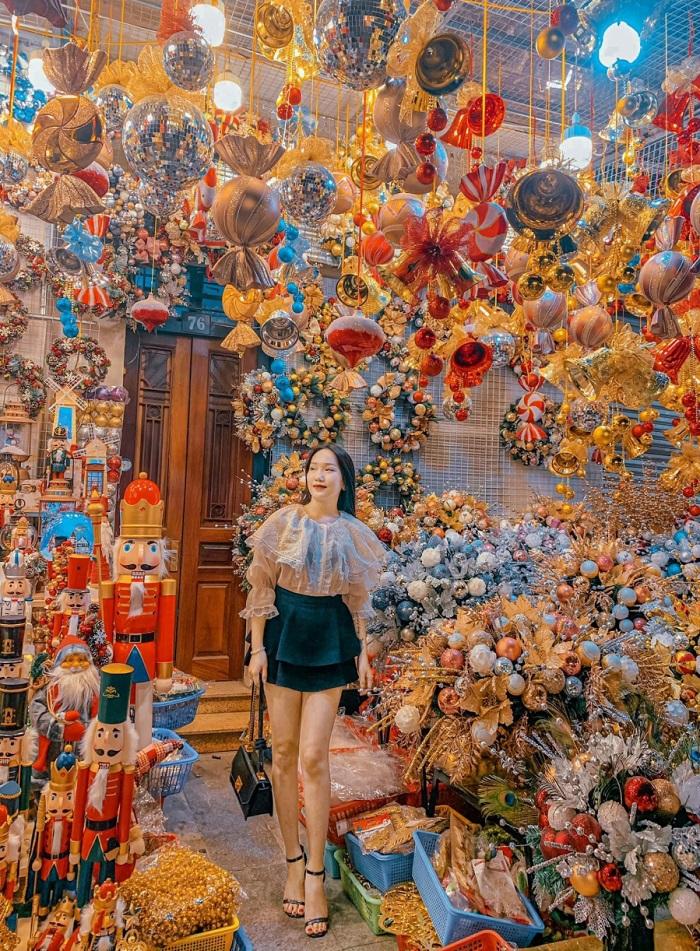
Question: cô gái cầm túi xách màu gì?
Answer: cố gái cầm túi xách màu đen